Frederic E. Davison

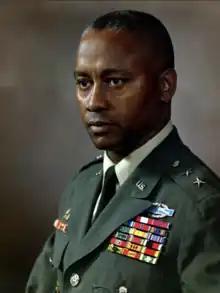

Major General Frederic Ellis Davison (28 September 1917 – 24 January 1999) was a United States Army officer and the first African American to reach the rank of major general and become a division commander. After serving in World War II, he served as commander of the 199th Light Infantry Brigade during the Vietnam War.